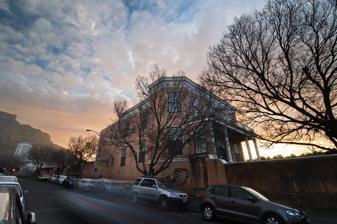
Building: Rust en Vreugd
Country: South Africa
Year built: 1778
Building in Cape Town Rust en Vreugd as seen from 78 Buitenkant Street Rust en Vreugd Rust en Vreugd (meaning Rest and Joy ), is a historic house and garden, located on Buitekant Street at the edge of the central business district of Cape Town , South Africa. It is one of the few remaining 18th-century buildings in the city. The Rust en Vreudg is home to the William Fehr Collection of pictorial Africana. It is a part of the Iziko Museums . History The Rust en Vreudg house was built as a residence for Williem Cornelis Boers of the Dutch East India Company (VOC) in 1778. A rococo fanlight at the entrance of the house has been ascribed to sculptor Anton Anreith . The house Until the end of the 19th century, the house was part of a spacious estate. Boers owned the property from 1777 to 1782. The two-story, flat-roof blueprint was typical of 18th-century village houses. The facade is marked by a porch, balcony, and four Corinthian columns. Louis Thibault designed the main facade, Anreith was responsible for most of the porch itself, and the front door was built by Hermann Schutte. The pillars, front door, balcony door, and the kiaat fanlight were all the work of Anreith, as were the wood carvings. Two lounges, a dining room, a pantry, a kitchen, and bedrooms lie on the first floor, along with a courtyard out back. On the second lay another lounge, more bedrooms, a bathroom, storerooms, and a balcony. The gates The original gates date to 1778. The current wrought iron gates were purchased from a congregation in Penkridge , Staffordshire , England , in 1878. The owners The attorney W.C. Boers was the Fiscal of the Cape, but he was guilty of so much corruption and abuse of power that he was recalled to the Netherlands at the request of the local population. In 1782, Olof de Wet , also an official with the VOC, purchased it, only to sell it in 1785 to Jean Martin, a French doctor. In 1798, the widow of Johannes Blösser bought the property, later taken over by R.J. van der Riet, a member of the Political Council. Between 1814 and 1826, it was the residence of Governor of the Cape Colony , Lord Charles Somerset . Later, it would be owned by William Hopper and his son. The Hoppers renamed the house The Grove . In 1860, the home and garden were opened to the public as the Rustenburg Gardens . Starting in July 1885, a teachers' college (Normal School of Cape Town, a forerunner of the South African College and therefore of the University of Cape Town ), a state guesthouse, a grade school, and a nursing school were among the uses of the area. Over time, urban sprawl shrunk the gardens, and the building deteriorated until the Cape Provincial Administration restored it and the William Fehr Collection [ clarification needed ] was opened there. Bibliography Green, Eldred. "Rust en Vreugd and its pictures." Lantern , April 1979, Year 28, No. 2. References